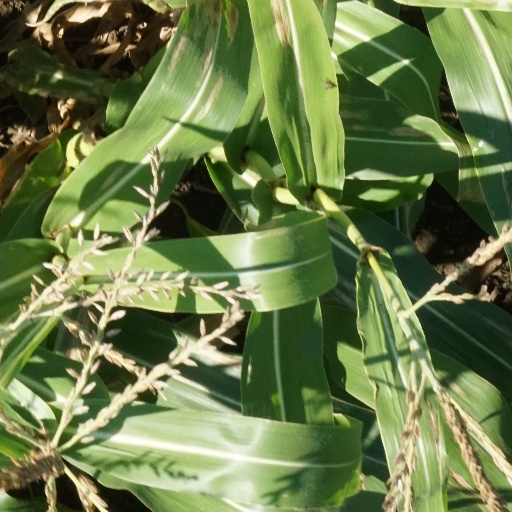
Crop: maize; corn